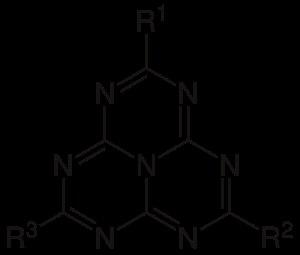
Une heptazine, ou tri-s-triazine ou cyamélurine, est un composé chimique formé de trois noyaux triazines fusionnés, avec trois substituants aux sommets du triangle formé par les trois hétérocycles. La forme générale correspond au 1,3,4,6,7,9,9b-heptaazaphénalène. Le composé parent, dans lequel les trois substituants sont des atomes d'hydrogène, est appelé 1,3,4,6,7,9-hexaazacycl[3.3.3]azine, ou simplement tri-s-triazine.